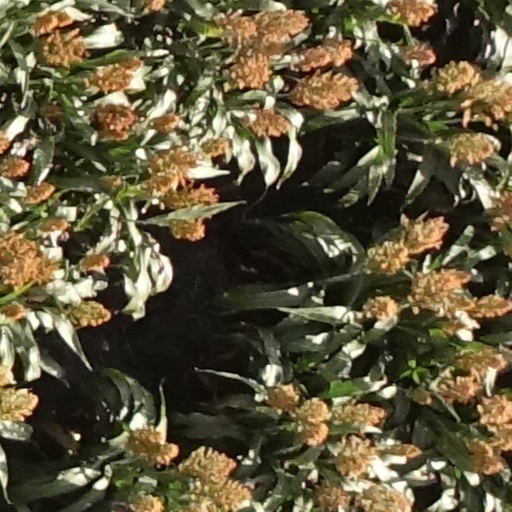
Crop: sorghum